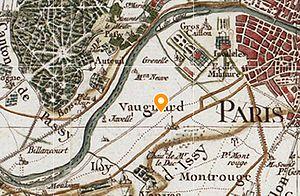
Position de la rue Jeanne-Hachette vers 1780 (carte Cassini) - Paris
La rue Jeanne-Hachette est une rue du 15ᵉ arrondissement de Paris.